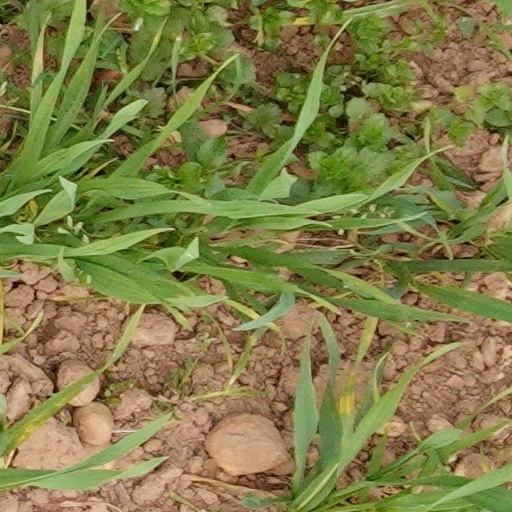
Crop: wheat